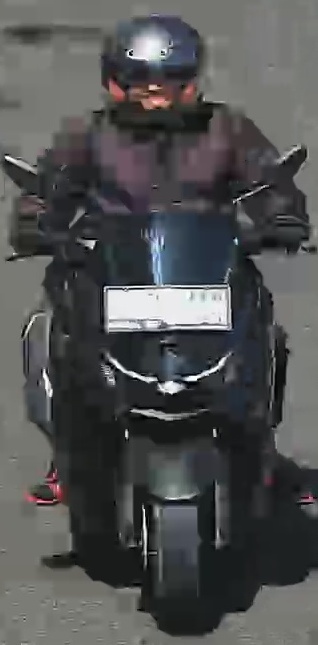
person-with-helmet: 1
person-without-helmet: 0